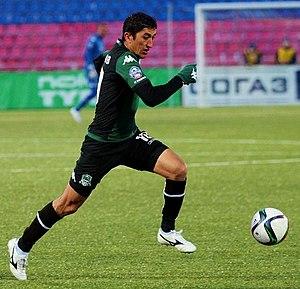
Odil Ahmedov, né le 25 novembre 1987, est un footballeur international ouzbek qui évolue au poste de milieu défensif. Il joue actuellement en Chine, au Shanghai SIPG.